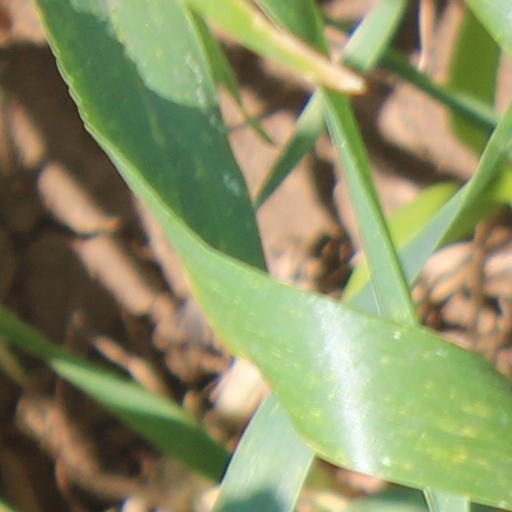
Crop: wheat